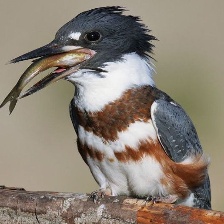
Species: BELTED KINGFISHER
Scientific name: MEGACERYLE ALCYON